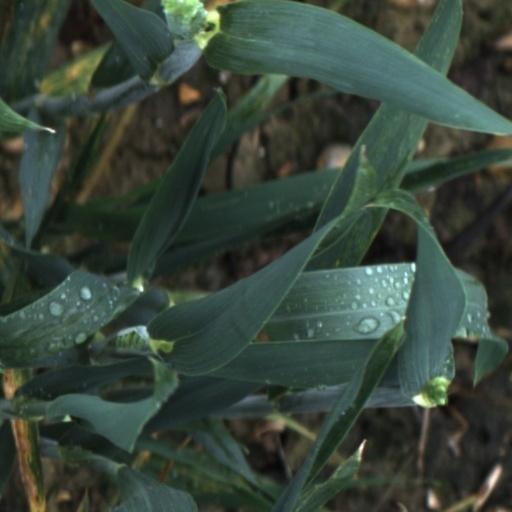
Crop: wheat